HD 15558

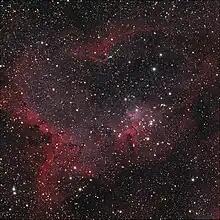
HD 15558 in the cluster IC 1805

HD 15558 (HIP 11832) is a massive O-type multiple star system in Cassiopeia and is specifically in our galaxy's Heart Nebula in the open cluster IC 1805. The primary is a very massive star with and .